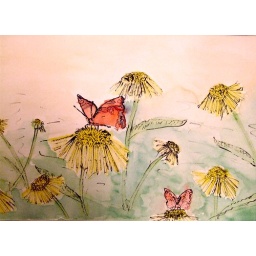
butterflies flowers chocolate cake future. The painting is made this week by my daughter Eva.